Galapagos NV

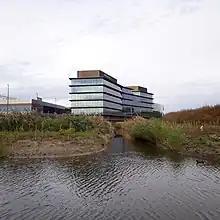
Galapagos (Leiden branch, 2022)

Galapagos Genomics NV was founded in 1999 as a joint venture between Crucell and Tibotec. The company later changed its name to Galapagos NV and completed its initial public offering on Euronext Amsterdam and Euronext Brussels in May 2005.